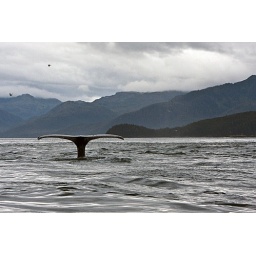
Classic humback fluke emerges from water before whale dives below surface off the coast of South East Alaska.